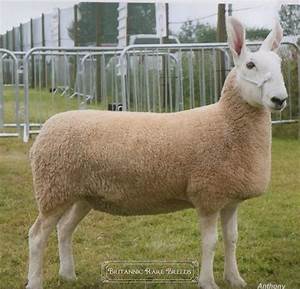
Label: pecora